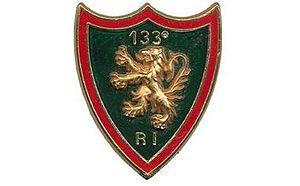
Insigne régimentaire du 133e régiment d'infanterie divisionnaire (France).
Le 133ᵉ régiment d'infanterie, appelé Le régiment des Lions, est un régiment d'infanterie de l'Armée de terre française créé par Napoléon Ier à partir du régiment de l'Île-de-Ré en 1812.